Tonalli

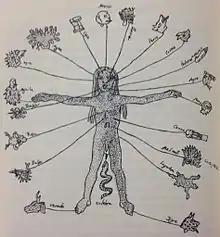
Figure with 20 day signs of ancient Mexica attached to parts of the body in place of the astrological signs assigned to them in Europe.

The tonalli operated within a complex that involved the god of the birth date and the human. The soul of the individuality of a person, resided inside; but the god of the tonalli resided outside The co-essence of tonalli in a human body is subject to the power of an external god/time that could lodge in a person's body. The dynamics of this joint essence relationship made it necessary for humans to implore each god of birth dates for internal strength, health and good fortune.